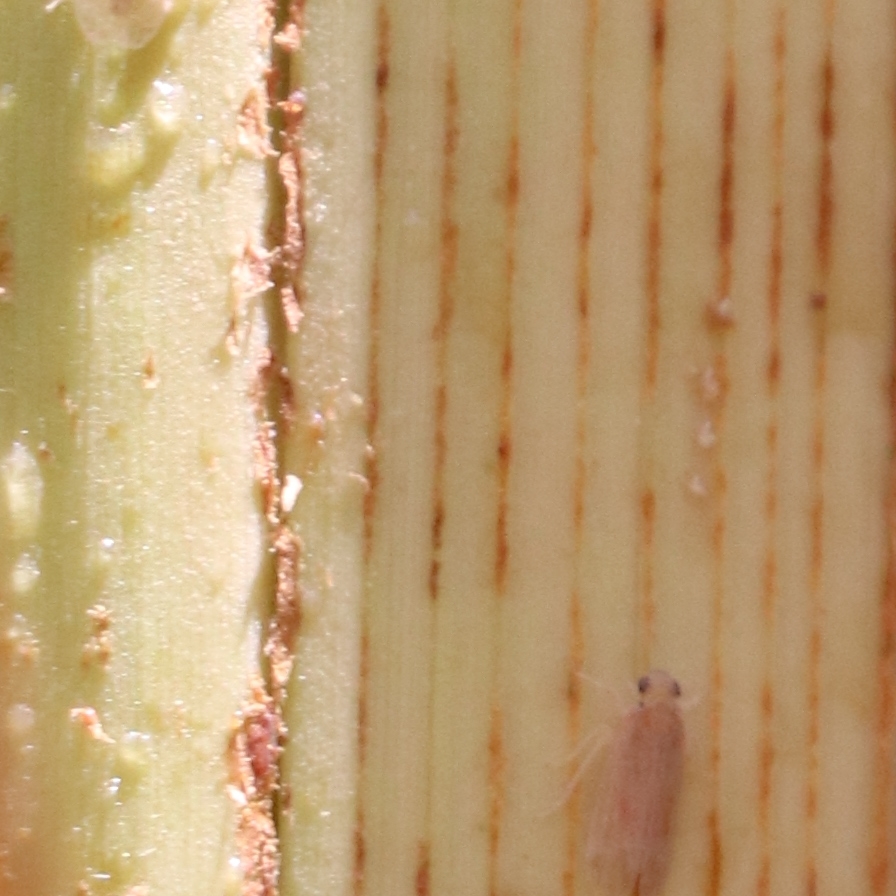
Label: Bug